Kalpana Lajmi

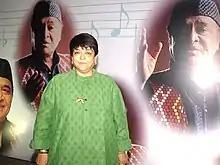

Kalpana Lajmi (1954–2018) was an Indian film director, producer and screenwriter. Lajmi was an independent filmmaker working more on realistic, low-budget films, which are known in India as parallel cinema. Her films were often woman-oriented. She had been for a long time manager with Bhupen Hazarika. She was diagnosed with kidney cancer in 2017 and died on 23 September 2018 at the age of 64.